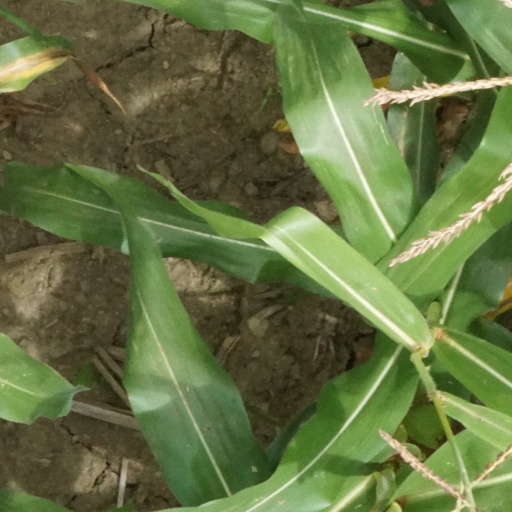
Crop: maize; corn